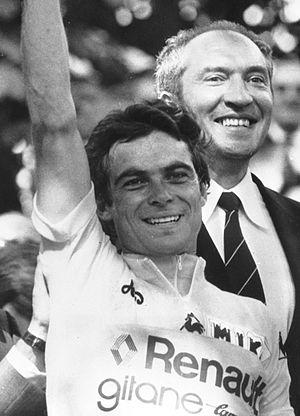
L'Équipe cycliste Renault est une équipe cycliste française ayant existé de 1978 à 1985. Elle était sponsorisée par le constructeur automobile Renault, le fabricant de cycles Gitane et la société pétrolière Elf. Dirigée par Cyrille Guimard, elle a notamment remporté six Tours de France en sept années d'existence, avec Bernard Hinault et Laurent Fignon. C'est avec cette équipe que Hinault acquiert la plupart de ses grands succès. Greg LeMond, Marc Madiot, Charly Mottet et Jean-René Bernaudeau ont également fait partie de cette équipe.
Le 65ᵉ Tour de France se tient du 29 juin au 23 juillet 1978 sur 22 étapes pour 3 908 km.
Les grands tours sont les trois courses par étapes les plus prestigieuses du cyclisme sur route professionnel. Les compétitions sont le Tour d'Italie, le Tour de France et le Tour d'Espagne, qui se déroulent chaque année dans cet ordre depuis 1995. Ils sont les seuls courses par étapes pouvant durer plus de 14 jours. Aucun cycliste n'a remporté les trois grands tours la même année. Les seuls cyclistes qui ont remporté les trois grands tours dans leur carrière sont chronologiquement Jacques Anquetil, Felice Gimondi, Eddy Merckx, Bernard Hinault, Alberto Contador, Vincenzo Nibali et Christopher Froome. Contador est le plus jeune à réaliser cette performance à 25 ans. Il est également le plus rapide à avoir gagné chaque tour, il a accompli cette performance en 14 mois. Il est rare pour les cyclistes de courir les trois courses la même année. En 2004, par exemple, 474 cyclistes ont participé à l'un des grands tours, 68 coureurs à deux et seulement deux cyclistes ont commencé les trois grands tours.